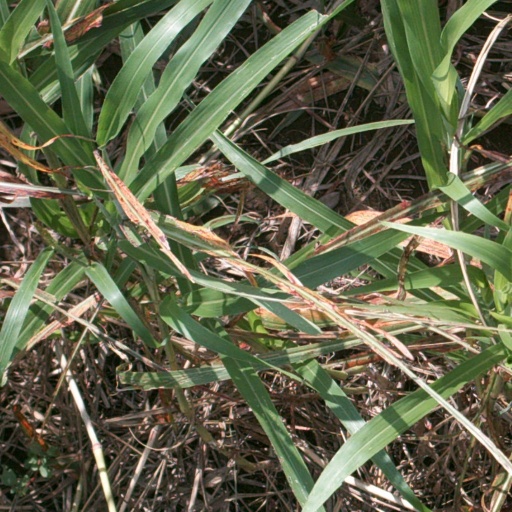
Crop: sorghum